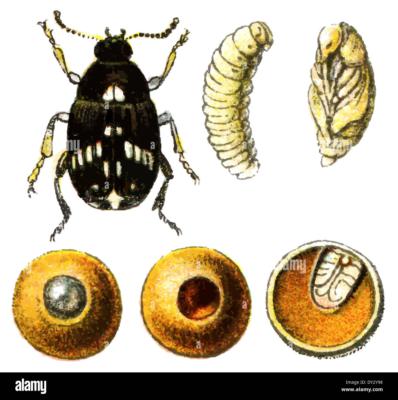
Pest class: pea_weevil